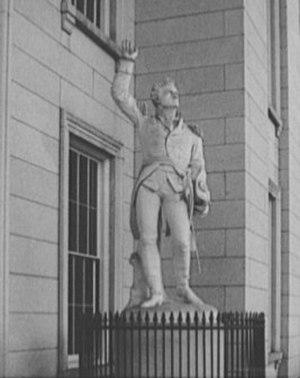
La bataille de Longue-Pointe est une tentative militaire menée par Ethan Allen et un petit groupe de miliciens de s'emparer de la ville de Montréal alors aux mains des forces britanniques le 25 septembre 1775, au début de la guerre d'indépendance des États-Unis. Ne recevant pas le soutien militaire escompté, Allen ne parvient pas à son but et est défait par les forces de Guy Carleton.